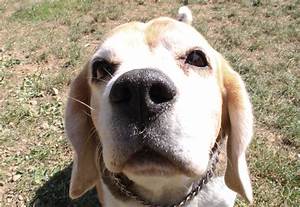
Label: dog